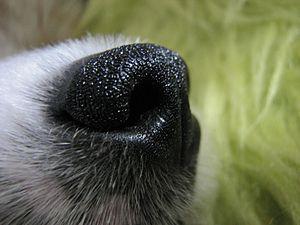
L'olfaction ou l'odorat est le sens qui permet d'analyser les substances chimiques volatiles présentes dans l’air.
L'odorat du chien est le sens le plus performant de cette espèce, le système olfactif des canidés étant bien plus complexe et développé que celui des humains. Cette particularité sensorielle lui permet de mieux comprendre et appréhender son environnement.